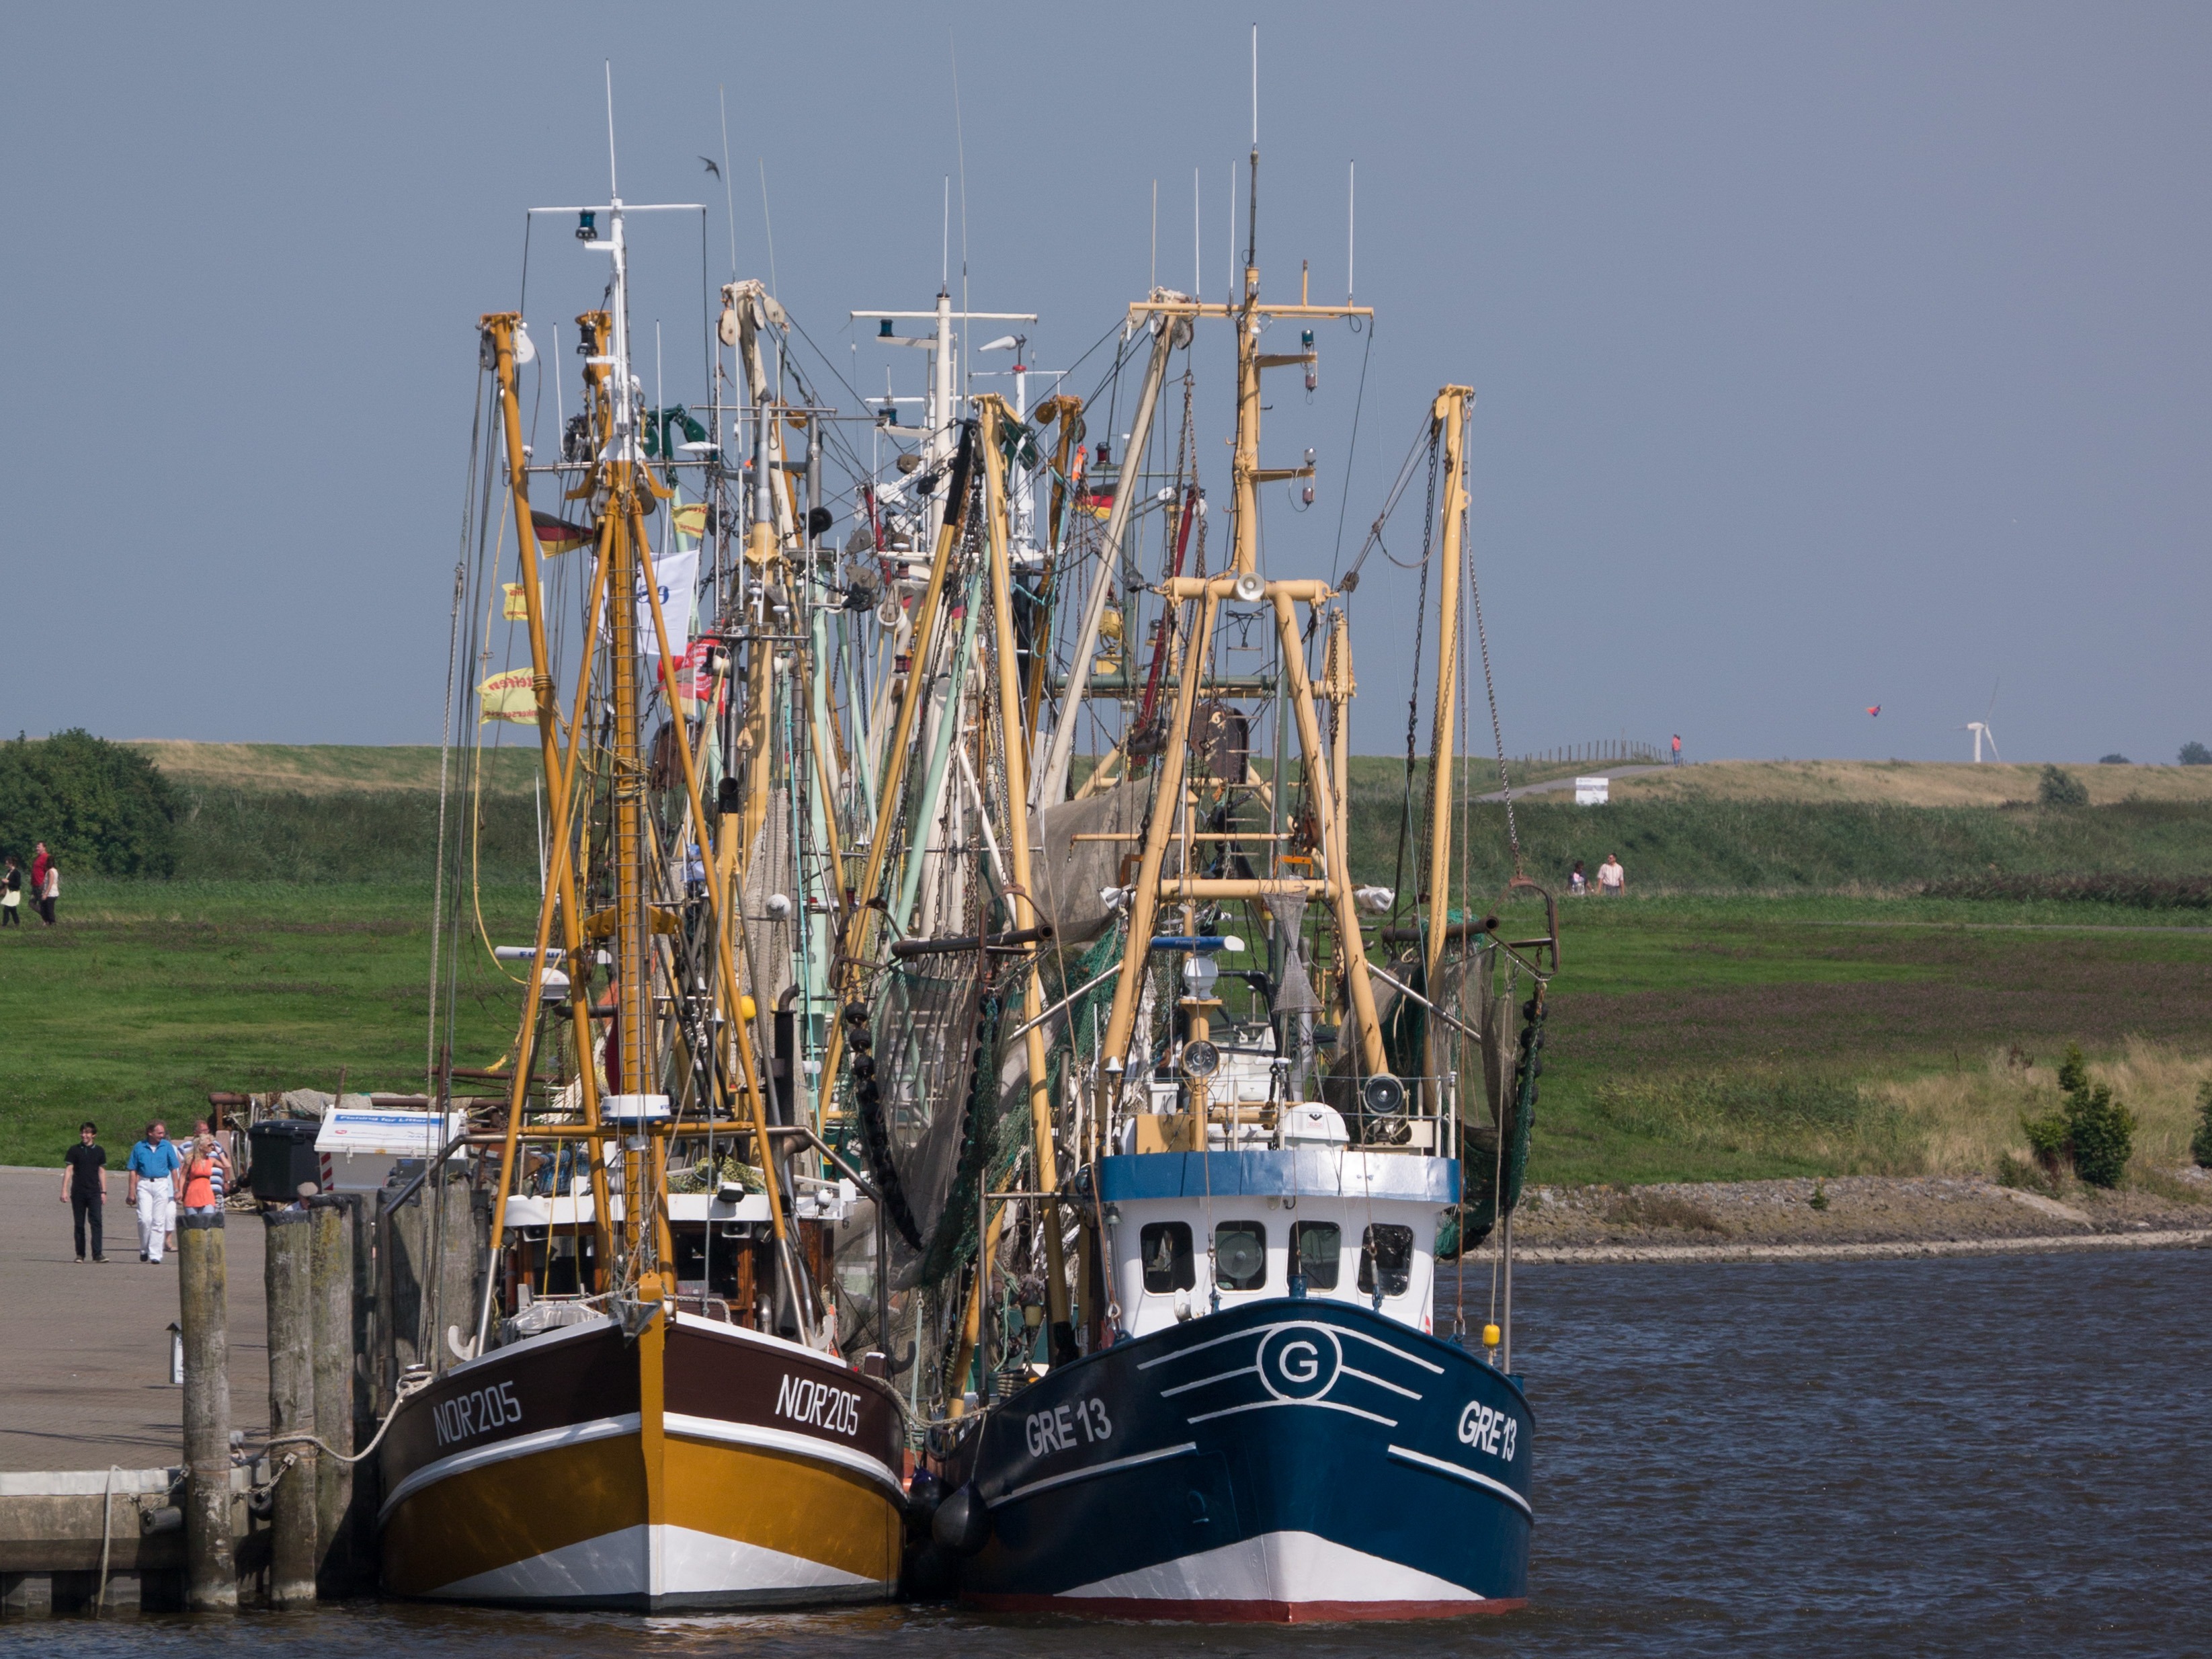
sea, coast, water, sun, boat, ship, vehicle, mast, harbor, port, clouds, ships, day, tradition, tugboat, watercraft, east frisia, fishing vessel, greetsiel